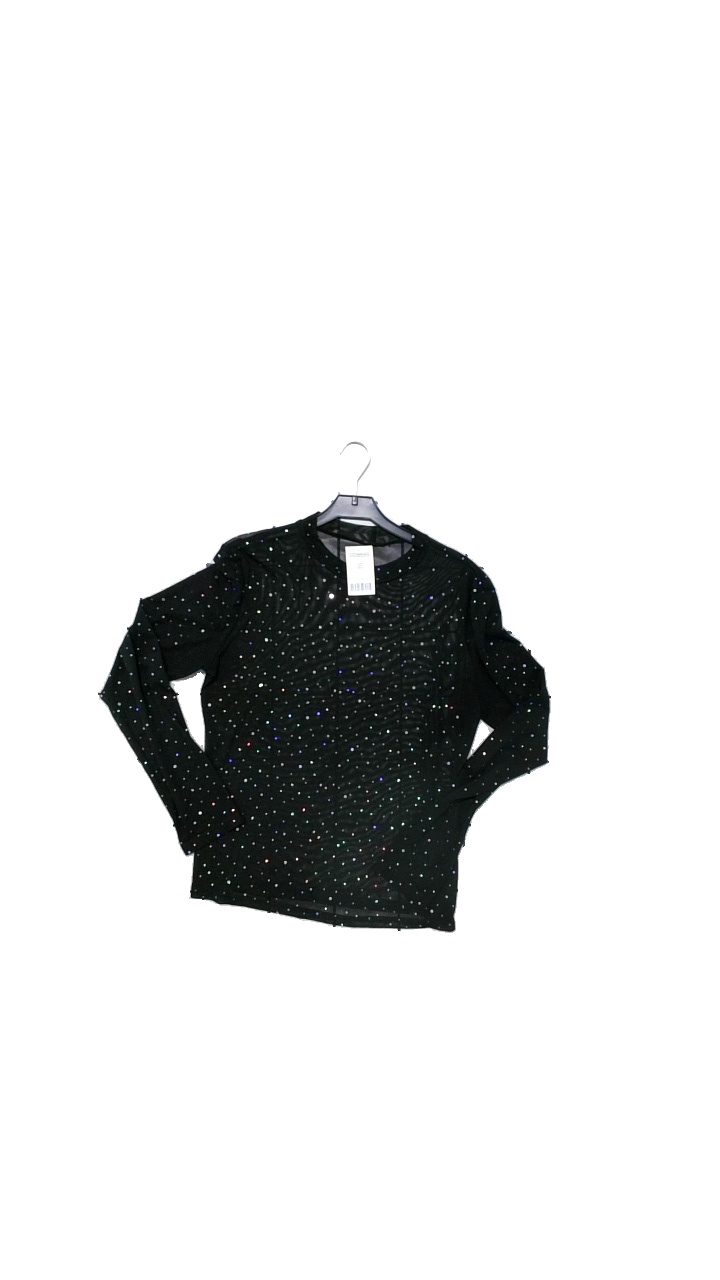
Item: Blouse (Ladies)
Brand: Shein
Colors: Black
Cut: Regular
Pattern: Transparent
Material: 95%Polyester,5%Elastan
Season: All
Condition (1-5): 4
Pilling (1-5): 4
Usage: Reuse
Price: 50-100